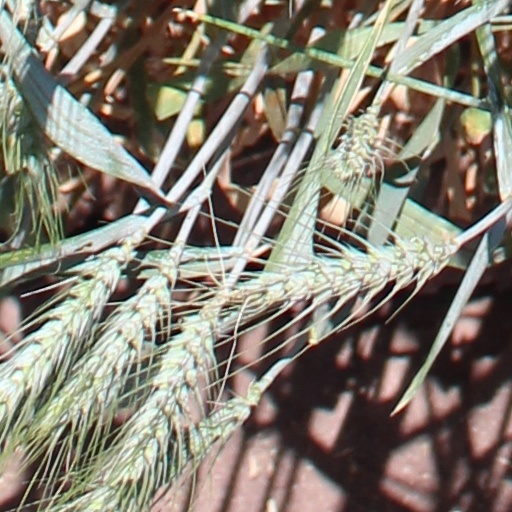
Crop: wheat